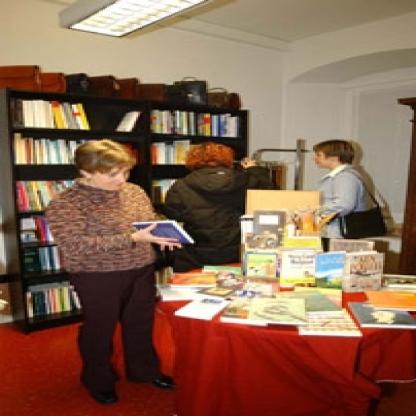
Scene: Indoor